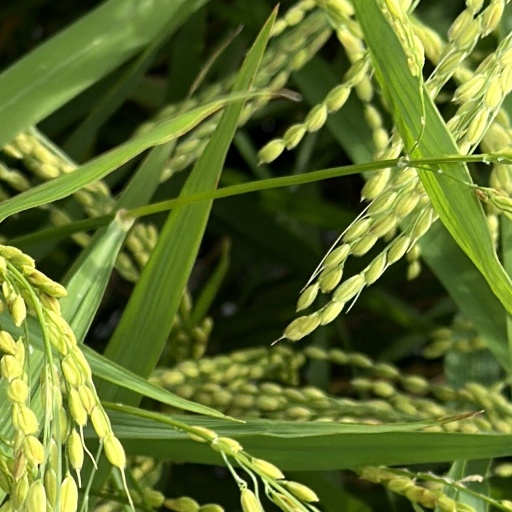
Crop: rice